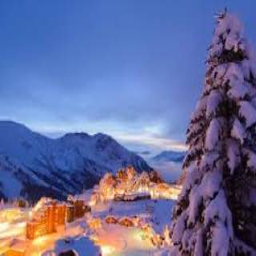
malbun ski resort lichtenstein